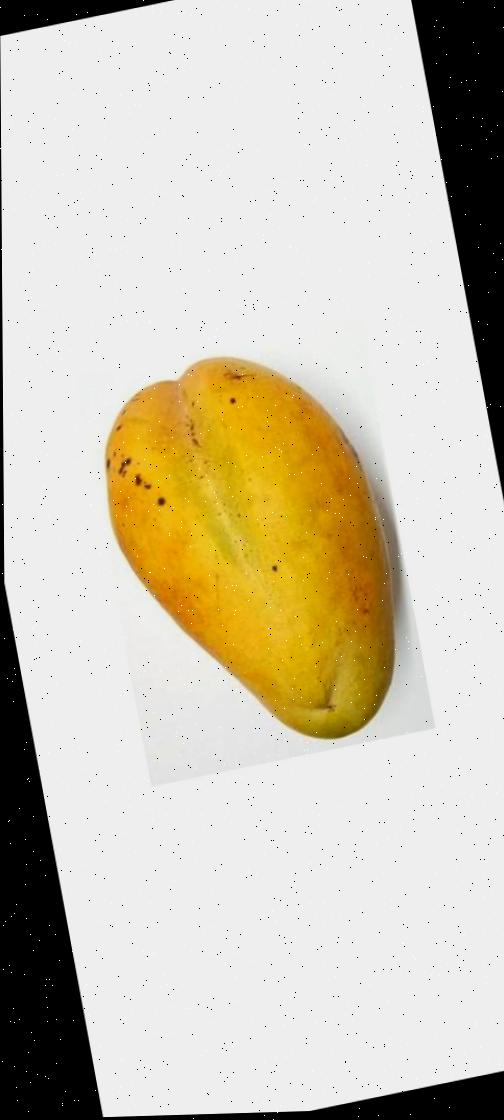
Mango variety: Bari-11